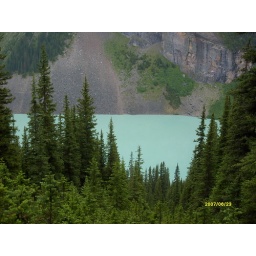
Lake Louise showing turquose color due to glacial rock flour in water